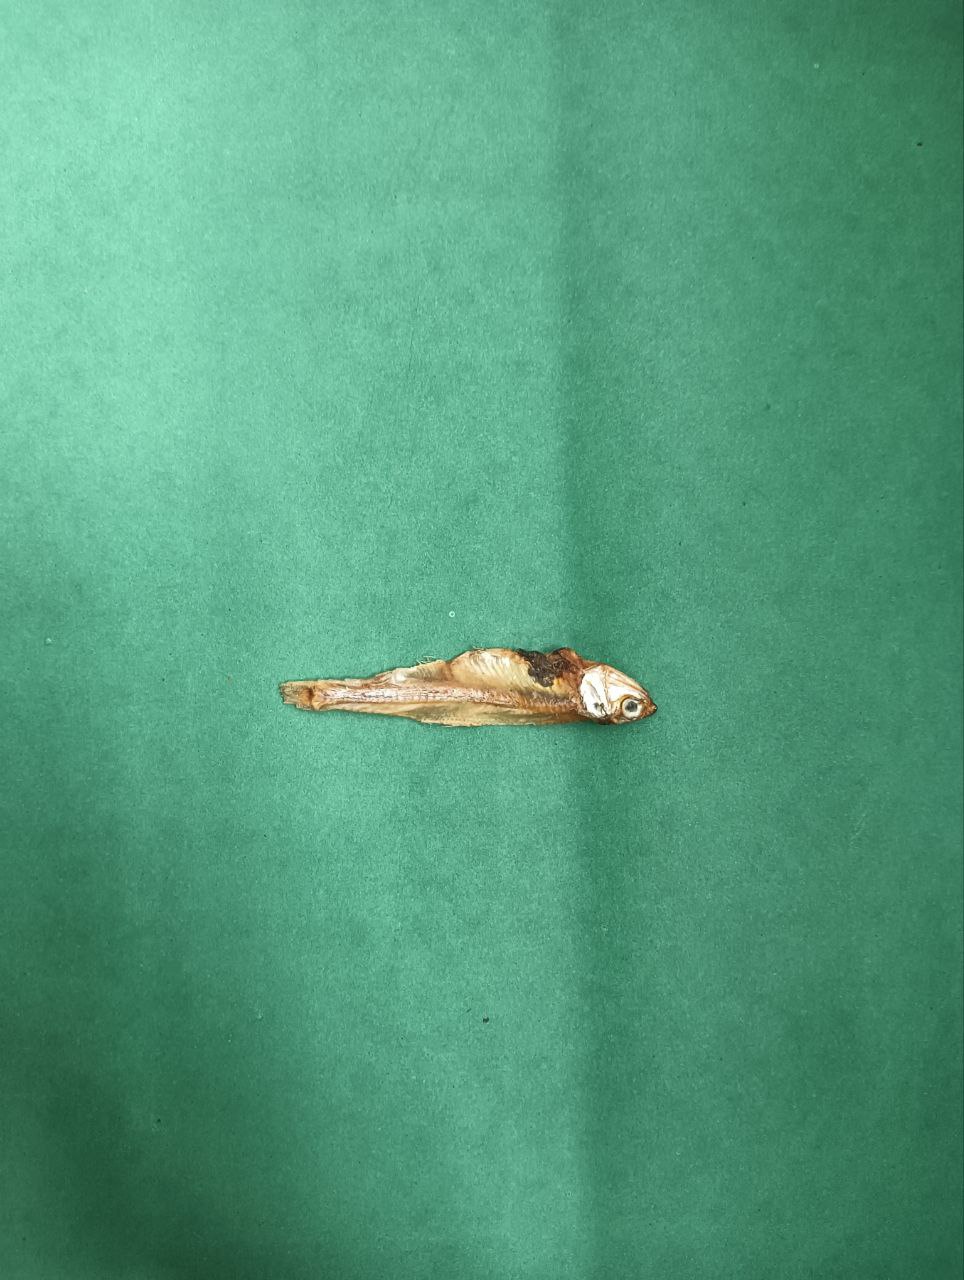
Species: narkeli